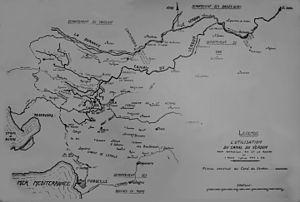
Carte du tracé du canal du Verdon, et des quelques ouvrages annexes (canal de Marseille, canal de Peyrolles, etc.). Photo d'un panneau explicatif sur place, près du sentier de randonnée des basses gorges du Verdon.
Le canal du Verdon est un canal d'irrigation en Provence, construit de 1866 à 1875, pour amener l'eau du Verdon à Aix-en-Provence. Il est progressivement abandonné dans les années 1970, au profit du canal de Provence.